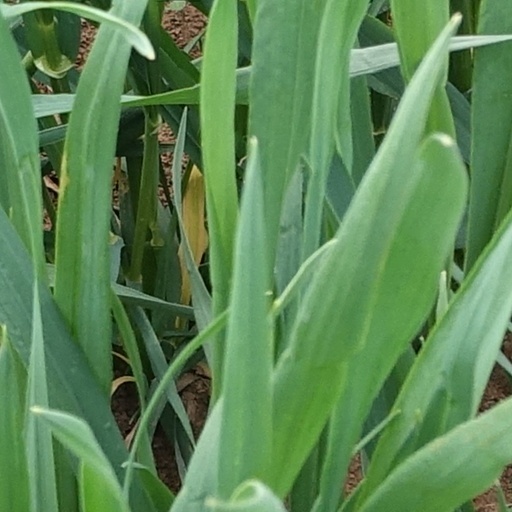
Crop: wheat